LGBTQ rights in Switzerland

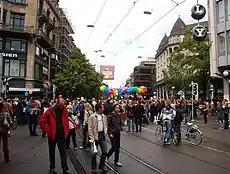
Gay Pride Parade in Zürich in 2004

Since 1992, homosexuality and bisexuality are no longer mentioned in the Military Criminal Code (MCC). After a referendum on 17 May 1992, the then Article 127 dealing with unnatural fornication in the military ("Who makes a lewd affair with a person of the same sex will be punished with prison ...") was abolished.